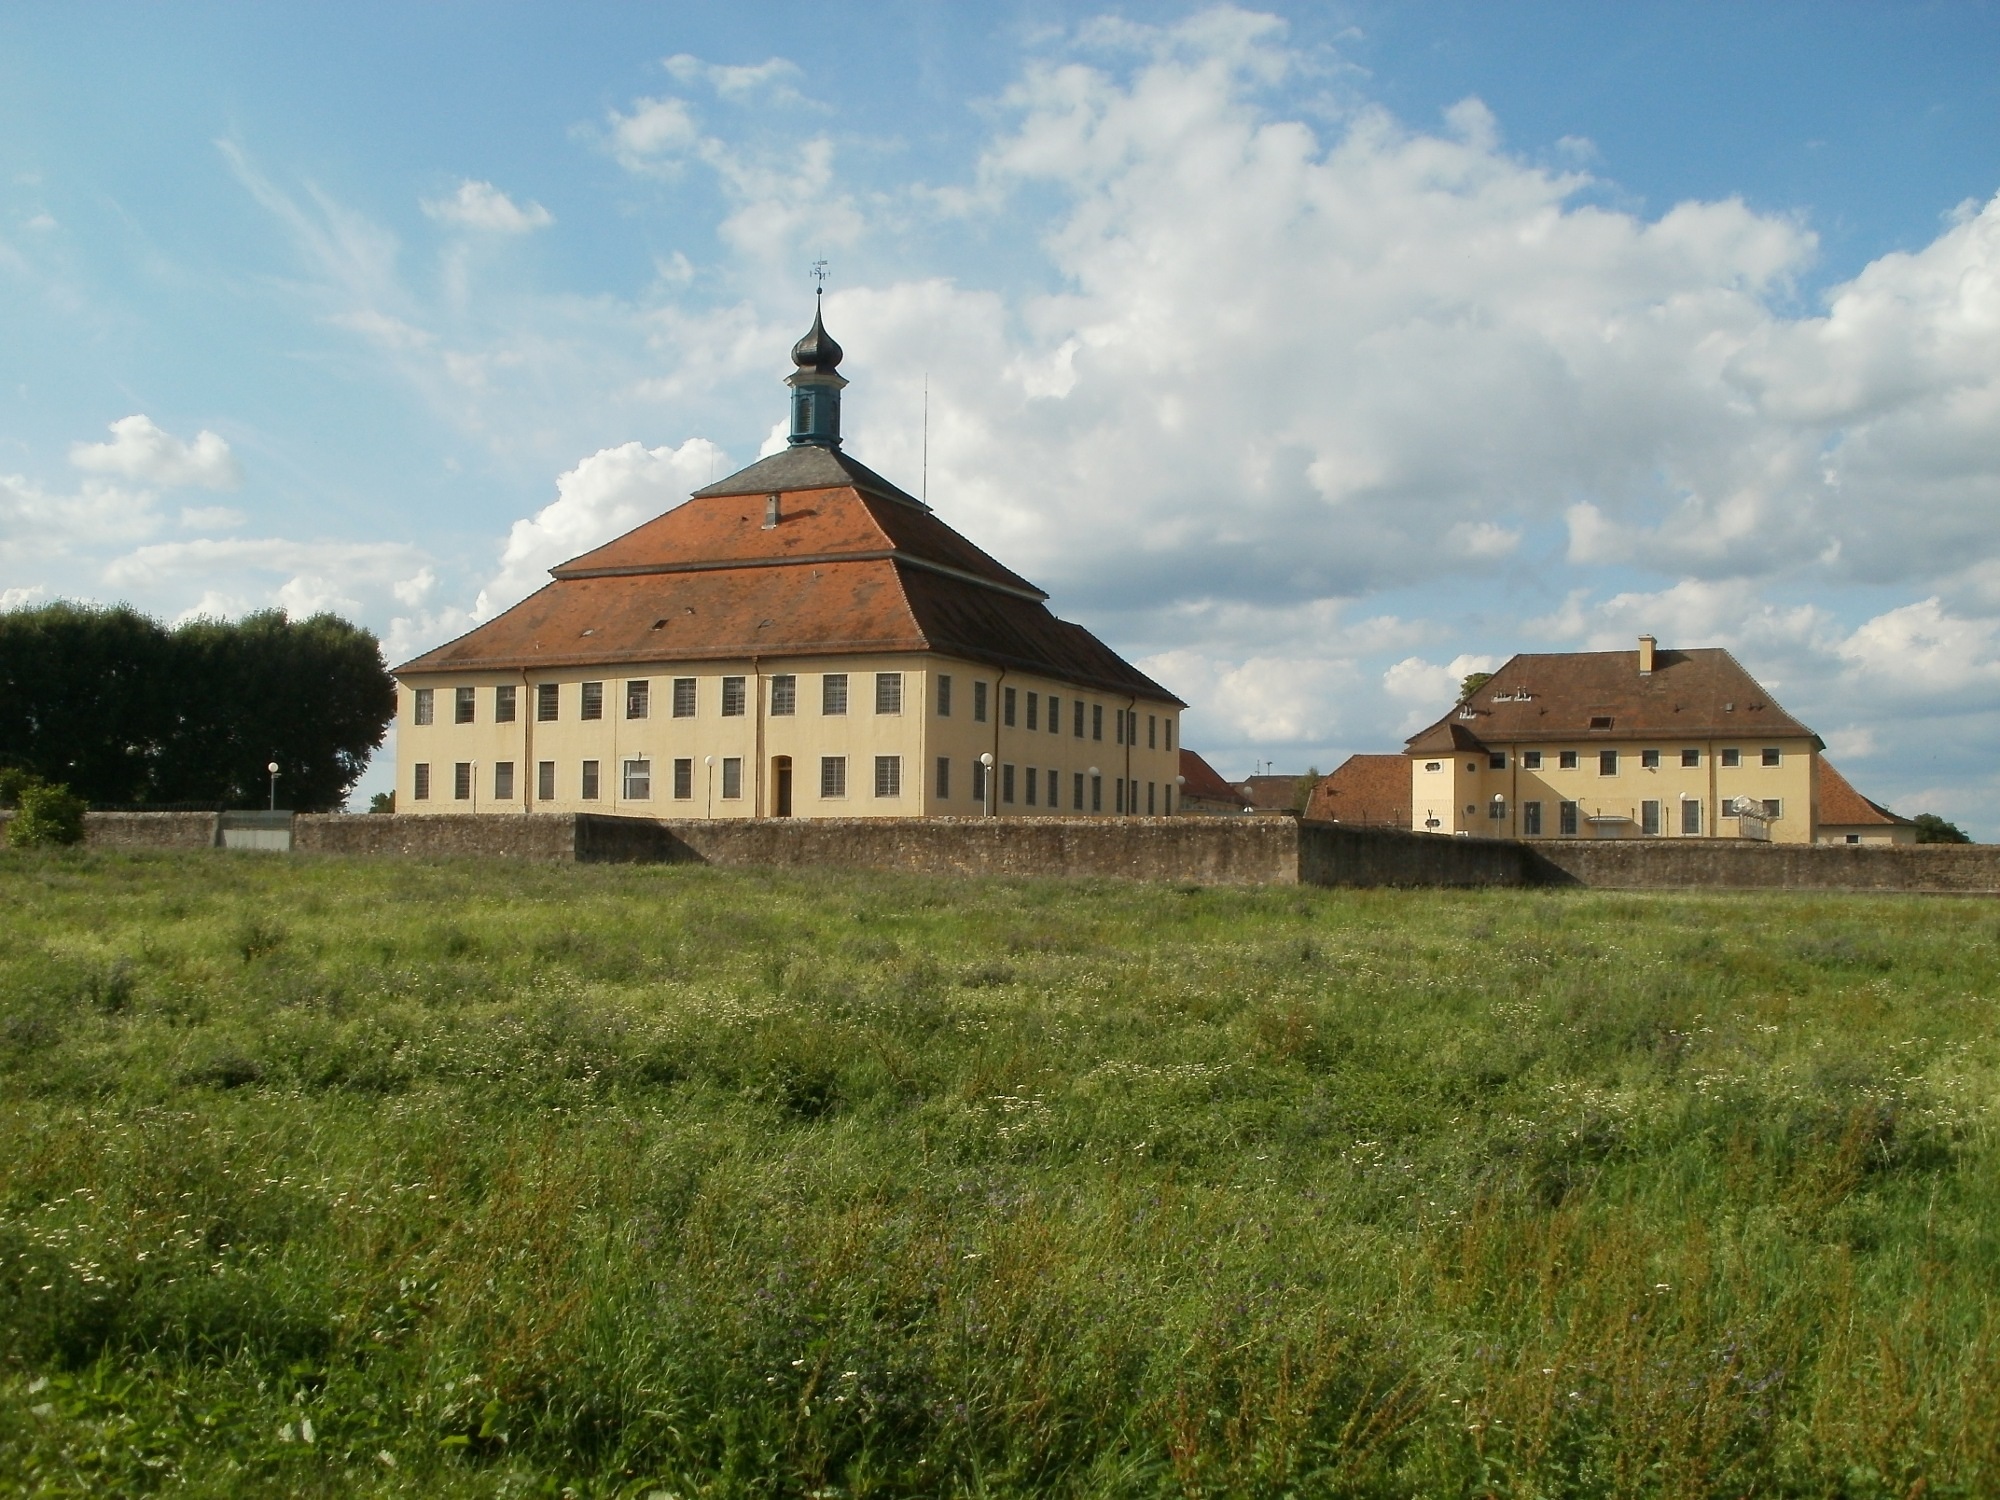
architecture, farm, view, building, chateau, palace, old, europe, castle, facade, chapel, exterior, historic, fortification, medieval, monastery, big, heritage, royal, estate, rural area, kislau